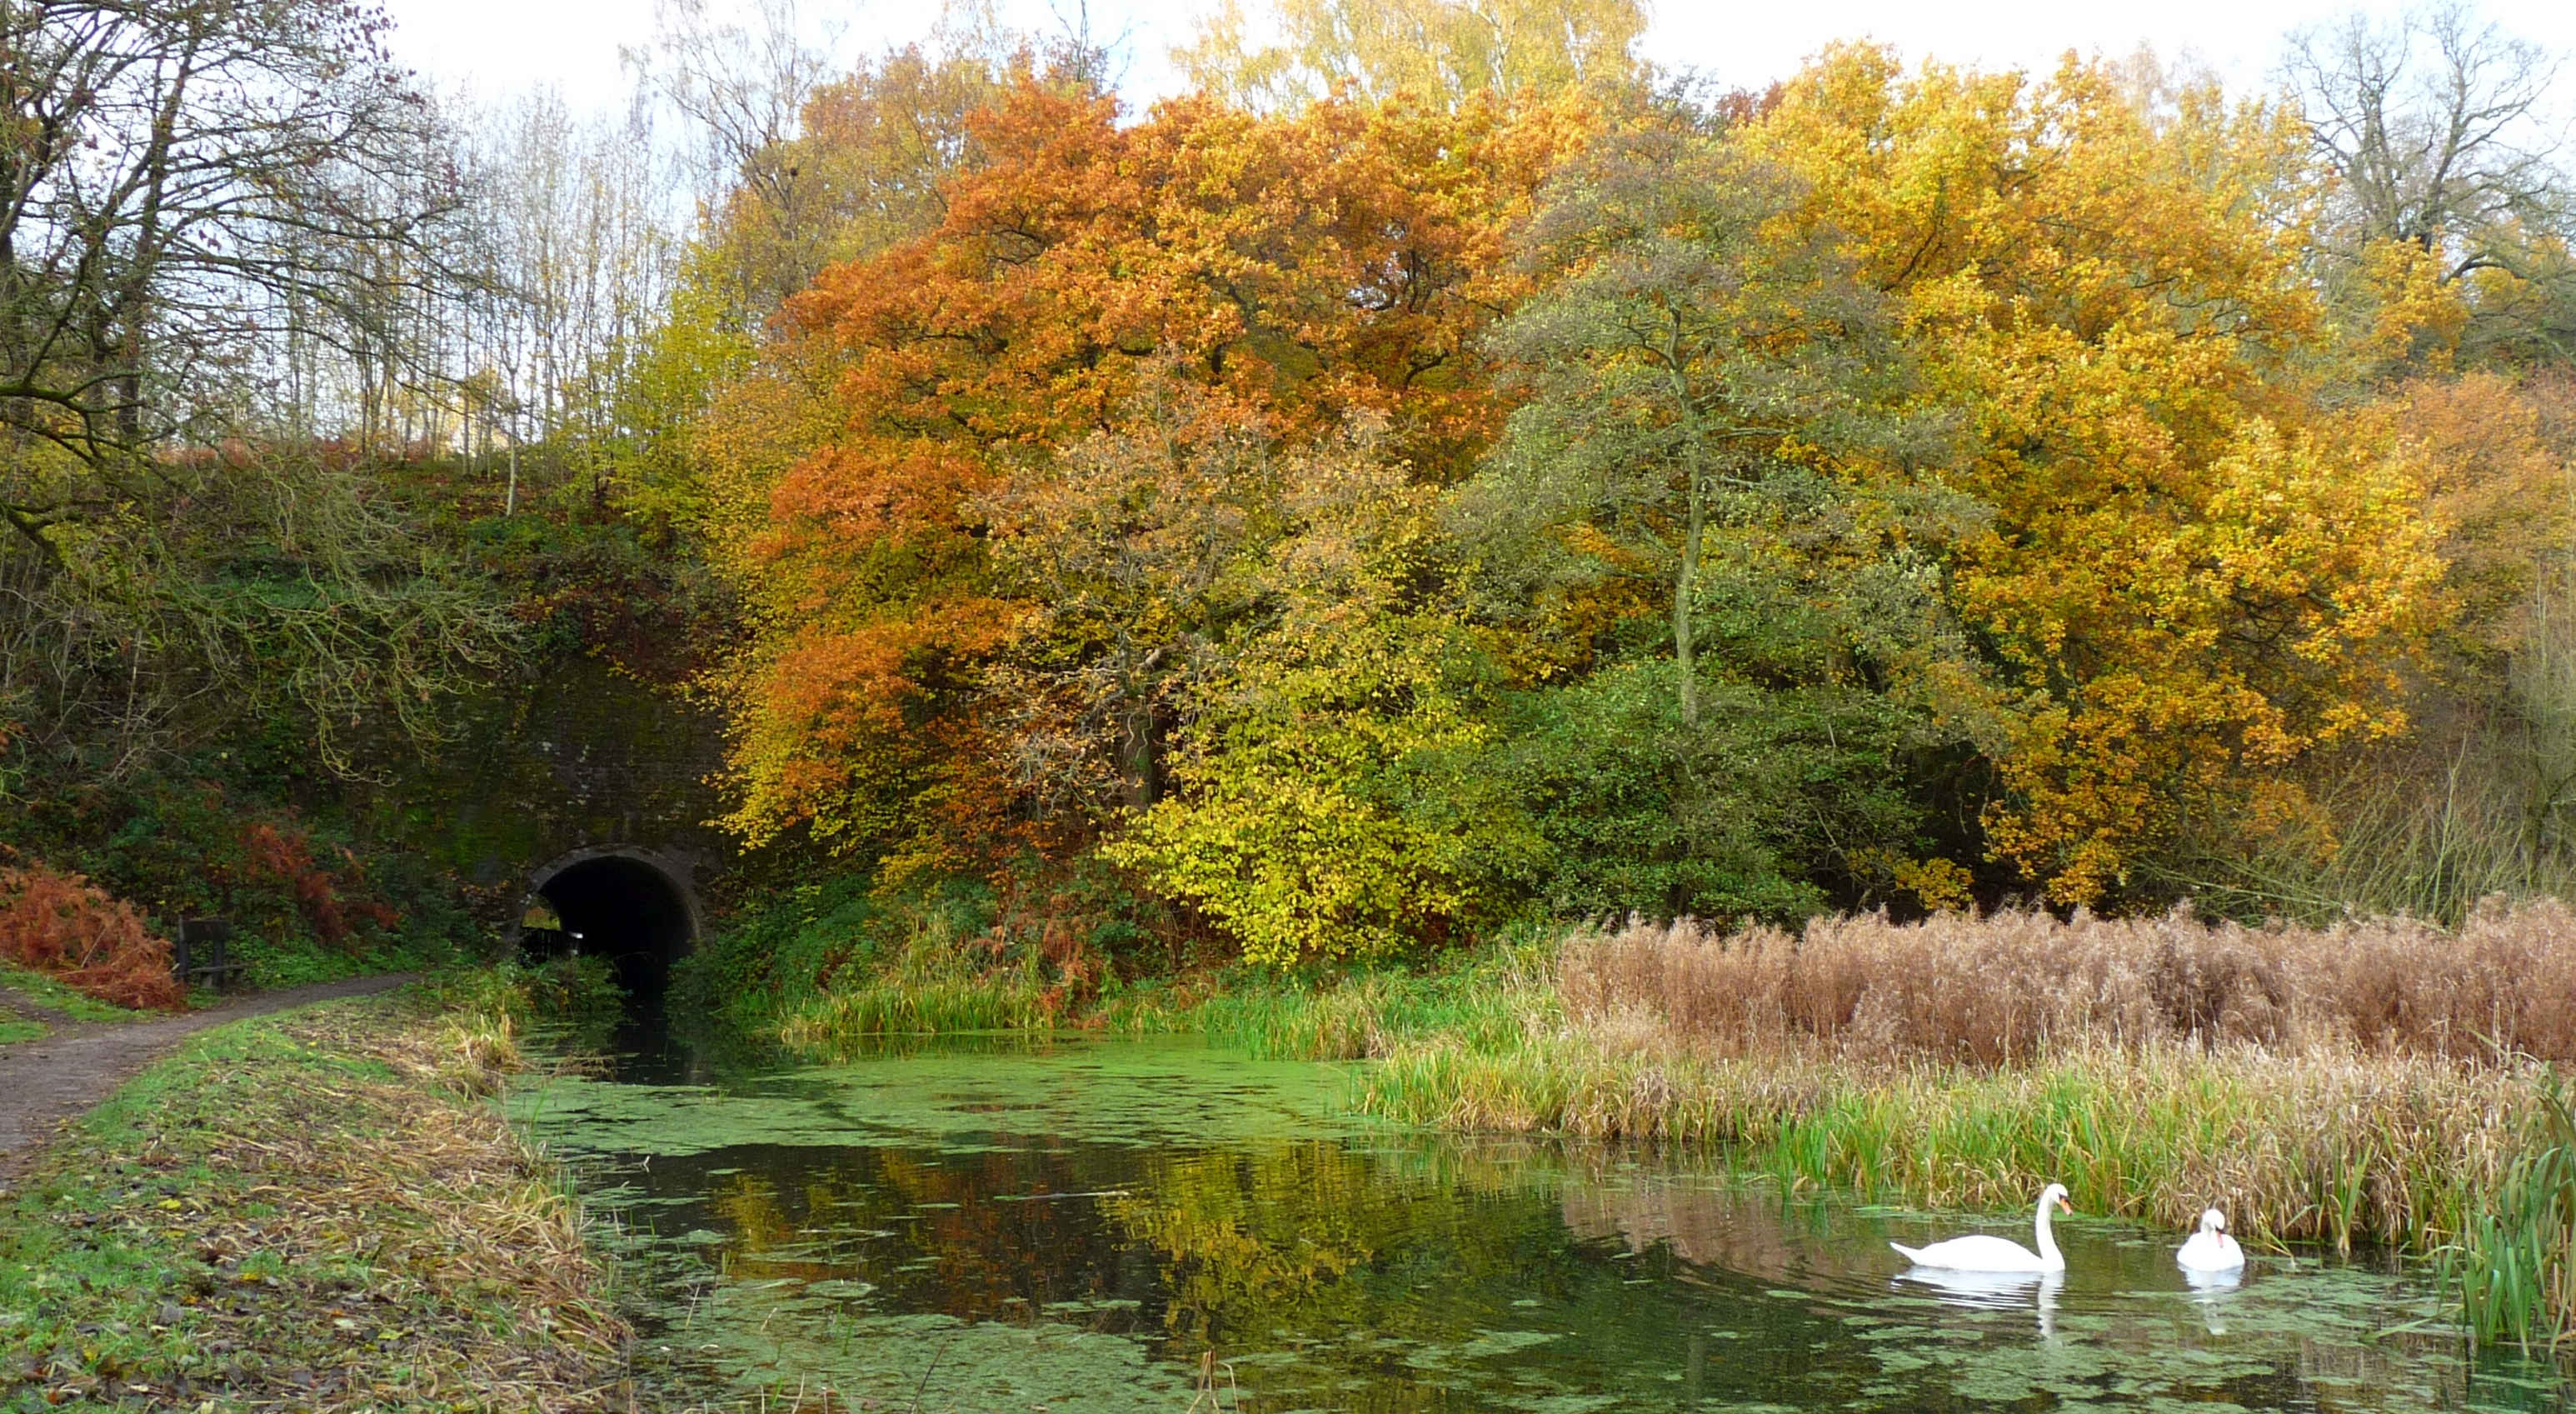
Cromford, canal, derbyshire, autumn, swan, water, nature, reflection, waterway, nature reserve, leaf, tree, ecosystem, riparian zone, bank, pond, wetland, temperate broadleaf and mixed forest, woodland, biome, grass, riparian forest, river, deciduous, landscape, plant, floodplain, watercourse